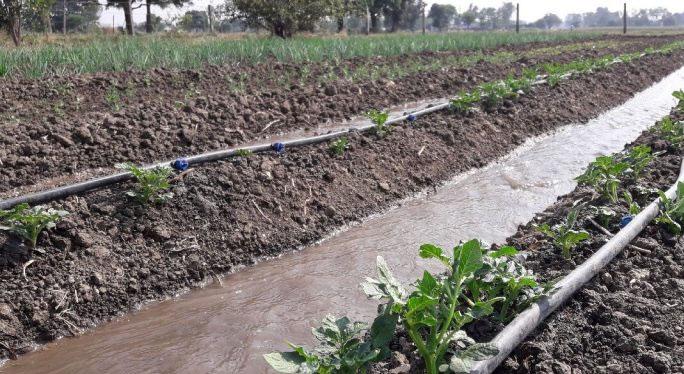
Shamba la mboga ambapo kuna mistari ya mazao yaliyopandwa katika udongo uliyochimbwa vizuri, maji yanatiririka katika njia ya kati ya mistari ya mazao. Hii ni mfano wa kilimo cha kisasa chenye mfumo bora wa mwagiliaji unaosaidia mimea kupata maji ya kutosha kwa ukuaji yake.